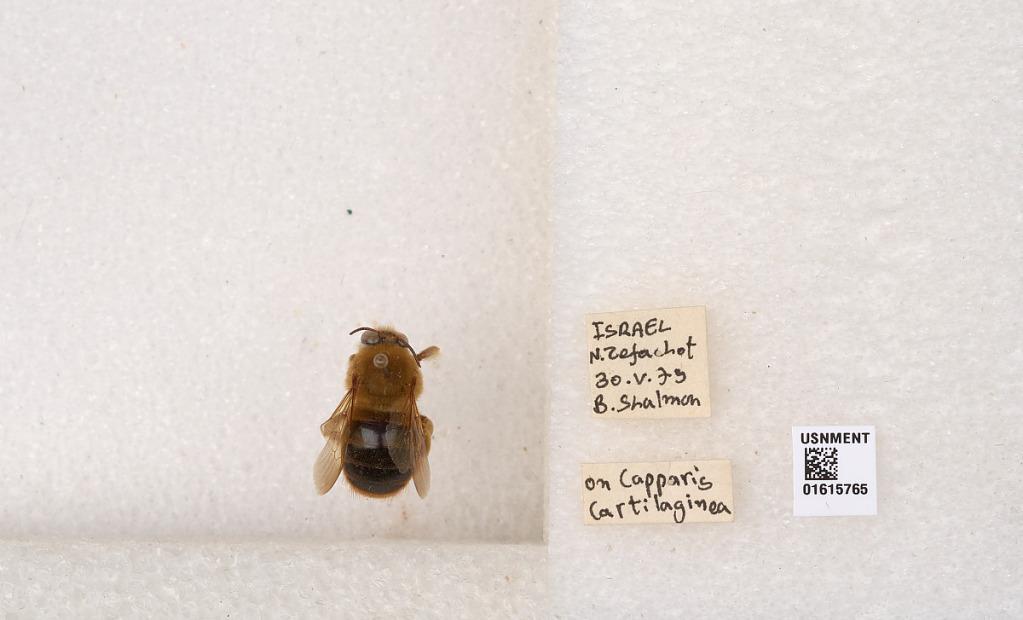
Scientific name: Xylocopa (Proxylocopa) rufa Friese
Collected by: H. Schwarz
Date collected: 1979-5-30
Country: Israel
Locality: N. Zefachot